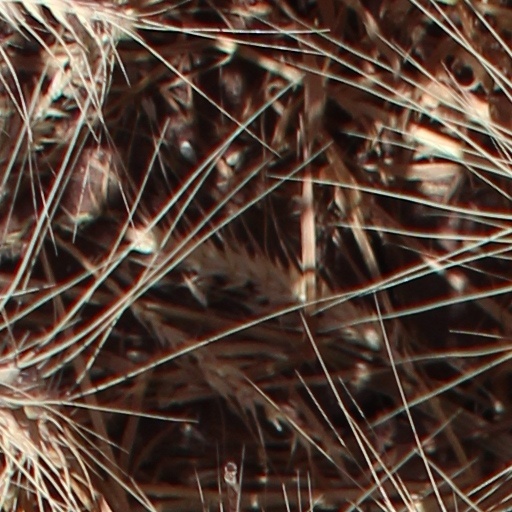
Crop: wheat